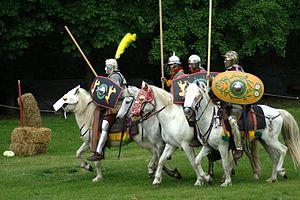
Les troupes auxiliaires étaient des unités de l'armée romaine, à l'origine composée de soldats qui n'étaient pas des citoyens romains. Leur but principal était de soutenir les légions romaines dans la bataille, composées exclusivement, en principe - mais pas toujours-, de citoyens romains. Ils se sont battus principalement au cours du Principat de 30 av. J.-C. jusqu'en 284. Leur nombre a fluctué au cours de la période impériale, en augmentant progressivement. En 70, les troupes auxiliaires contenaient le même nombre de soldats d'infanterie que ceux de la légion, et ils fournirent aussi à l'armée romaine de la cavalerie et des troupes spécialisées comme des archers ou de la cavalerie légère, ainsi que d'autres types d'infanterie légère. Au IIᵉ siècle, les troupes auxiliaires représentaient environ les deux tiers de l'armée romaine.